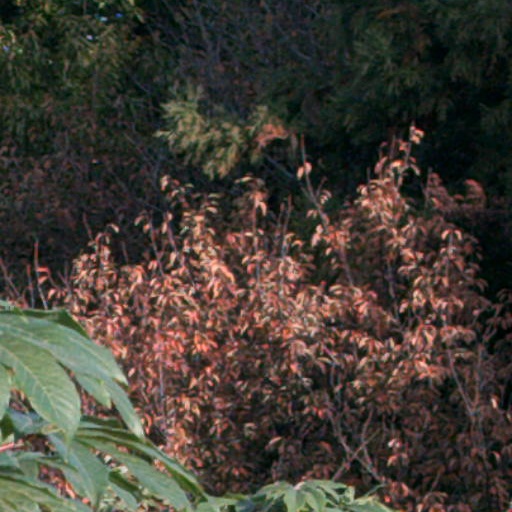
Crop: cassava